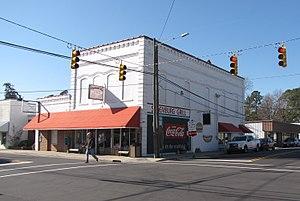
La ville de Salemburg est située dans le comté de Sampson, dans l’État de Caroline du Nord, aux États-Unis. Sa population s’élevait à 435 habitants lors du recensement de 2010, estimée à 427 habitants en 2016.